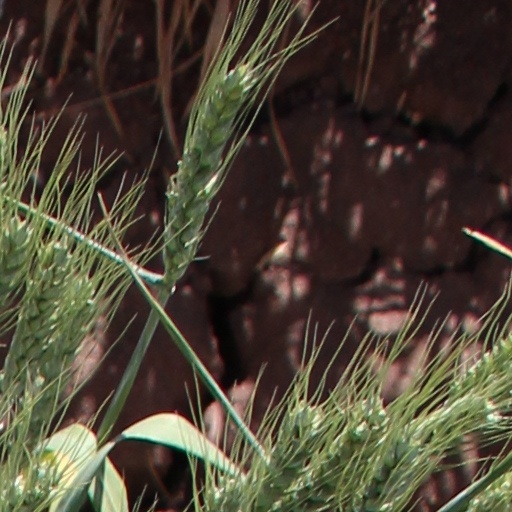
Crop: wheat